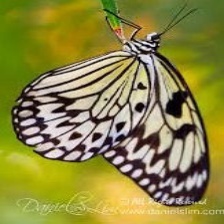
Species: PAPER KITE